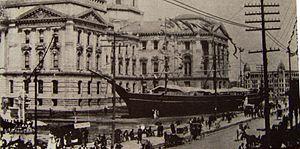
La Grande armée de la république est une organisation fraternelle composée de vétérans de l'armée de l'Union, de la marine de l'Union, des Marines et de l'U.S. Revenue Cutter Service qui servent lors de la guerre de Sécession pour les forces nordistes, dites fédérales.